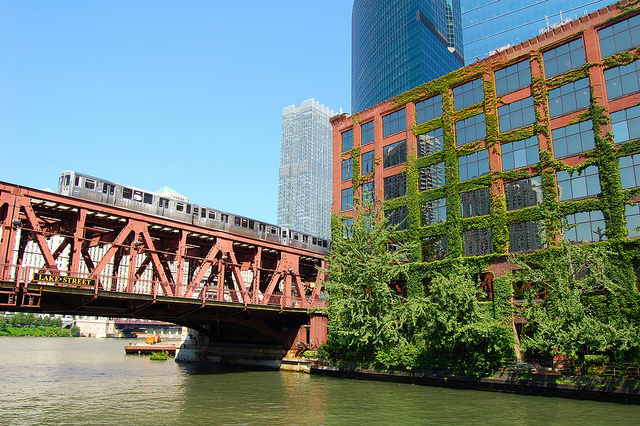
A train traveling over a bridge spanning a river.

commuter train crossing river on elevated railway in large city.

a silver train a bridge and some buildings

A train that is sitting on a bridge.